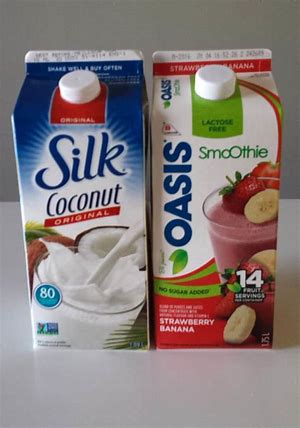
Label: paper